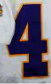
Number: 4